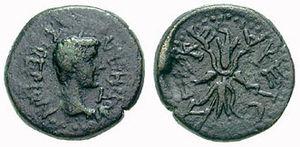
Tiberius Julius Cæsar Nero Gemellus, ou Tiberius Gemellus est le fils de Drusus et Livilla, petit-fils de Tibère, et cousin de Caligula. Gemellus est un surnom signifiant jumeau, son frère jumeau Tiberius Claudius Cæsar Germanicus Gemellus étant mort en 23.